Mattijs Visser

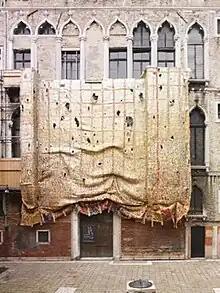
Artempo, Palazzo Fortuny, Venice

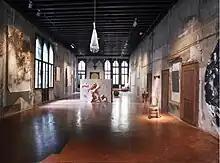
Artempo, Palazzo Fortuny, Venice

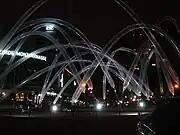
Otto Piene, Nuit Blanche, Paris

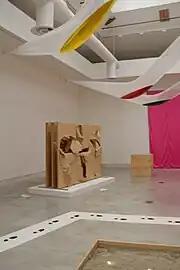
Gutai, Biennale di Venezia, Venice

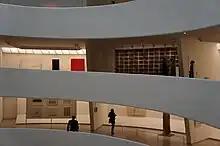
ZERO, Guggenheim, New York

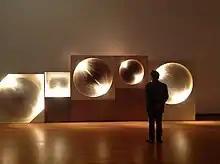
Günther Uecker, Gropiusbau, Berlin

Mattijs Visser has been producing exhibitions and performances since 1984, with artists as Ilya Kabakov, Robert Mapplethorpe, Helmut Newton, Jan Fabre, Robert Wilson, Kimsooja, Wim Delvoye, Laurie Anderson, El Anatsui, Anish Kapoor, Dragset and Elmgreen, Tino Sehgal, Spencer Tunick and Carsten Höller. He organised for the Museum Kunst Palast and the Royal Academy of Arts London classical exhibitions as Bonjour Russia, masterworks from the four Russian Museums (2007). For Museum Kunst Palast the Late Works by Andy Warhol (2004), Dubuffet and Art Brut, the travelling show Africa Remix (2005–07), the Caravaggio show (2006) and Diana+Actaeon, a view on nudity. He curated the exhibition Slow Art / Slow Life (2005) in which contemporary and performance art met with classical art. For the Quadriennale Düsseldorf the international ZERO (2006) show. For the City of Venice he made the concept for the prize-winning exhibition Artempo (2007) at the Venetian Palazzo Mariano Fortuny with the collection of Axel Vervoordt and the City of Venice. For the "Nuit Blanche" in Paris a large SKY-event with floating objects by Otto Piene. For Museum Kunst Palast he curated in 2009 an exhibition with accompanying publication for Marlene Dumas. 2009 he was co-curator for the Moscow Biennale and for the Venice Biennale he curated together with Daniel Birnbaum the large Gutai show at the Central Pavilion. His exhibition ZERO in NY at Sperone Westwater (2008) was nominated in 2009 by the Solomon R. Guggenheim Museum NY as best gallery exhibition of the year 2008. For the ZERO foundation, he curated exhibitions with Norbert Kricke, Jean Tinguely at the Tony Cragg Foundation Wuppertal, and Jef Verheyen and ZERO friends at the Langen Foundation Neuss. 2013 The Museum of Old and New Art in Tasmania invited him and Jean-Hubert Martin to organise the travelling show "Theater of the World. After receiving prices for best design and lighting, the show travelled from Hobart 2013 to Maison Rouge in Paris. For the Guggenheim New York, he conceived the large ZERO retrospective in 2015, which toured to the Gropiusbau Berlin, and the Stedelijk Museum Amsterdam. For the Multimedia Art Museum in Moscow and the Sabancı Museum in Istanbul, he curated in 2016 a show with Heinz Mack, Gunther Uecker and Otto Piene. The 7th Biennale Socle du Monde (2017) in Herning Denmark was conceived by Mattijs Visser and curated by Jean-Hubert Martin, Olivier Varenne and him selves. The MONA Museum of Old and New Art invited 2018 Visser to curate an exhibition around Vibration in the sixties, with the international artists from the ZERO movement. The United Nations appointed Visser as curator for an exhibition to memorate the First World War.